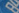
Number: 8